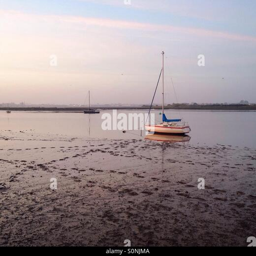
a sailing boat on the estuary